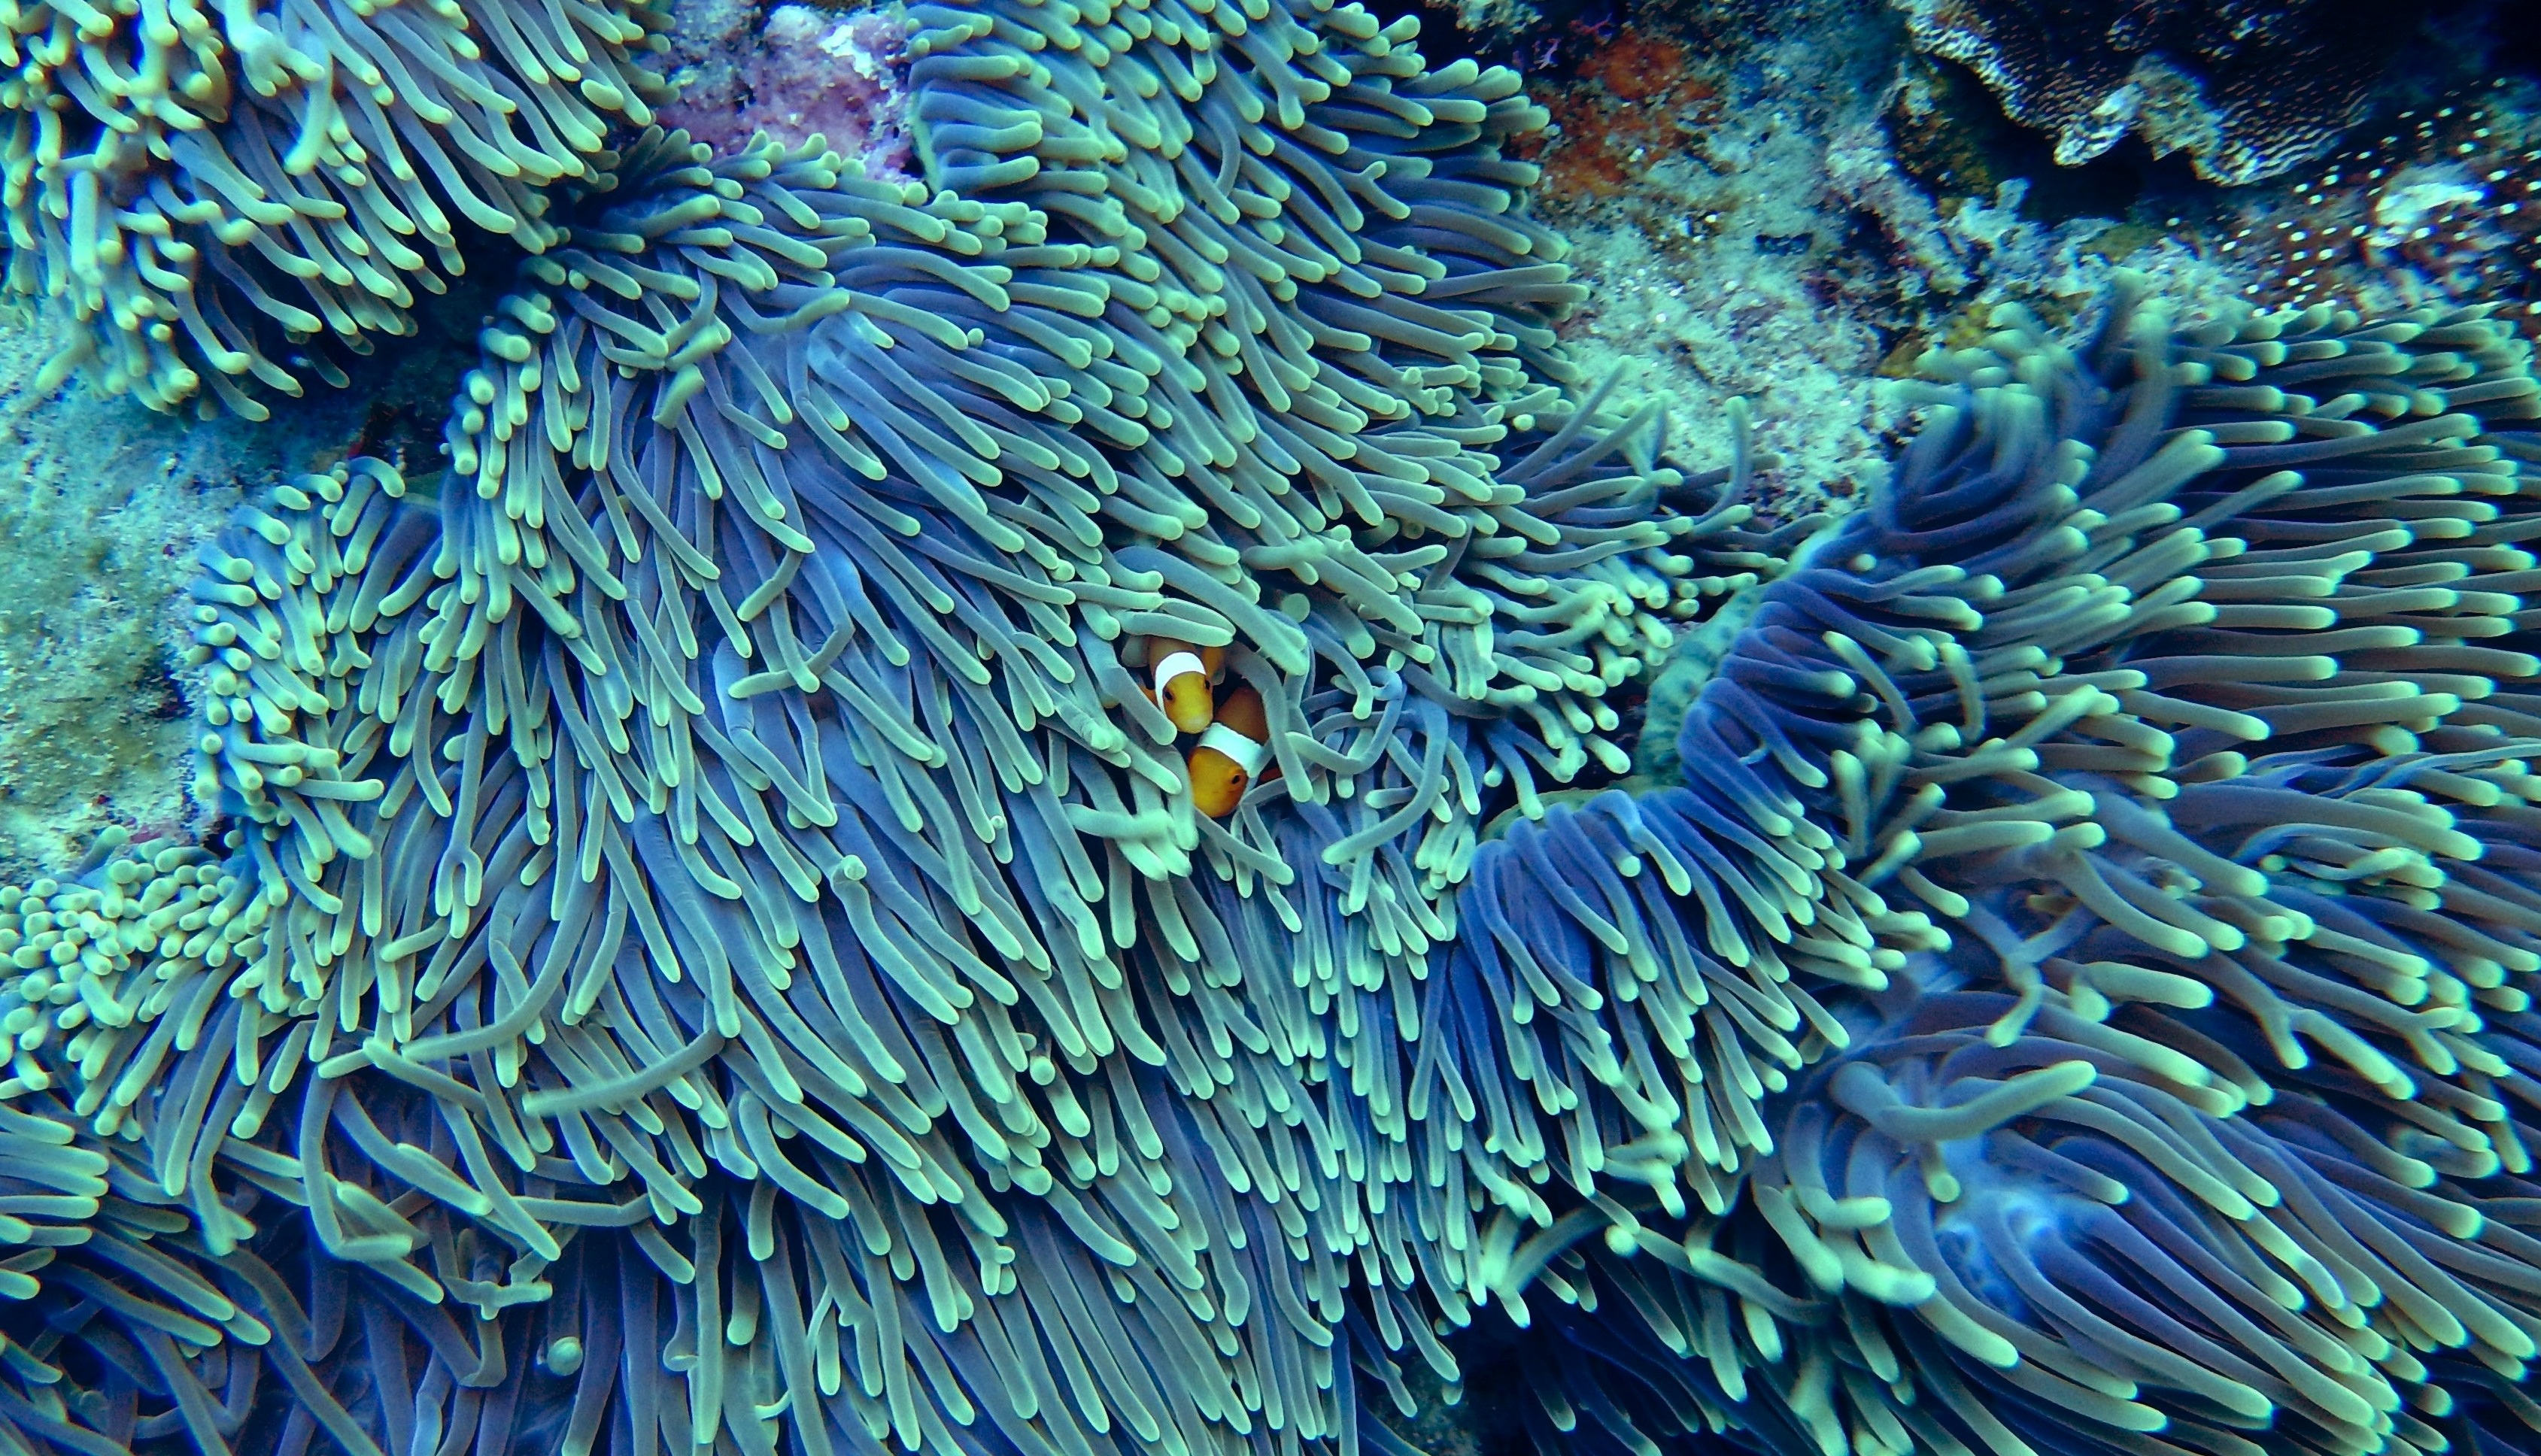
water, underwater, biology, coral, coral reef, invertebrate, clown fish, reef, clear water, cnidaria, habitat, organism, corals, sea anemone, soft coral, natural environment, marine biology, coral reef fish, marine invertebrates, pomacentridae, stony coral